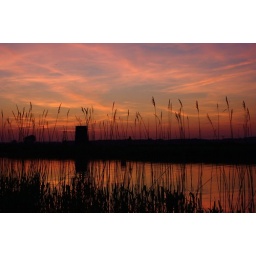
A view of a Norfolk sunset over the Broads with the sky reflecting in the water and silhouettes of reeds.